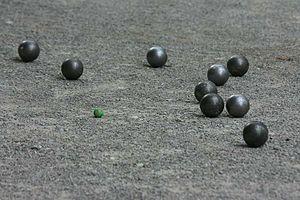
Un jeu de boules est un jeu collectif consistant à approcher des boules le plus près possible d'un objectif donné, généralement une boule de plus petite taille, lancé à quelques mètres des joueurs.